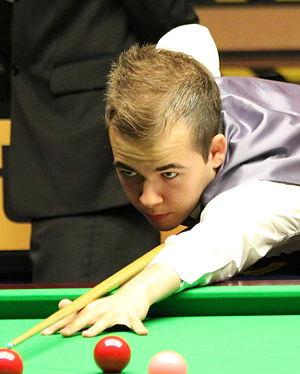
Luca Brecel est un joueur de snooker professionnel belge né le 8 mars 1995 à Dilsen-Stokkem et considéré comme l'un des talents les plus prometteurs du snooker au début des années 2010.